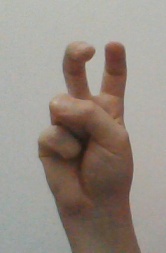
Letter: toot